Haneda Airport Terminal 3 Station

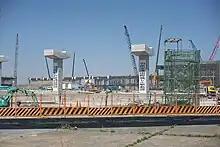
Monorail piers for new route for Haneda Airport International Terminal Station

The Keikyu platforms are located underground with elevators and escalators to carry passengers to the arrival and departure levels of Terminal 3. The Keikyu platforms consist of two side platforms serving two tracks. The Tokyo Monorail platforms are located above ground, connected to the third floor of the terminal building.